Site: saxony
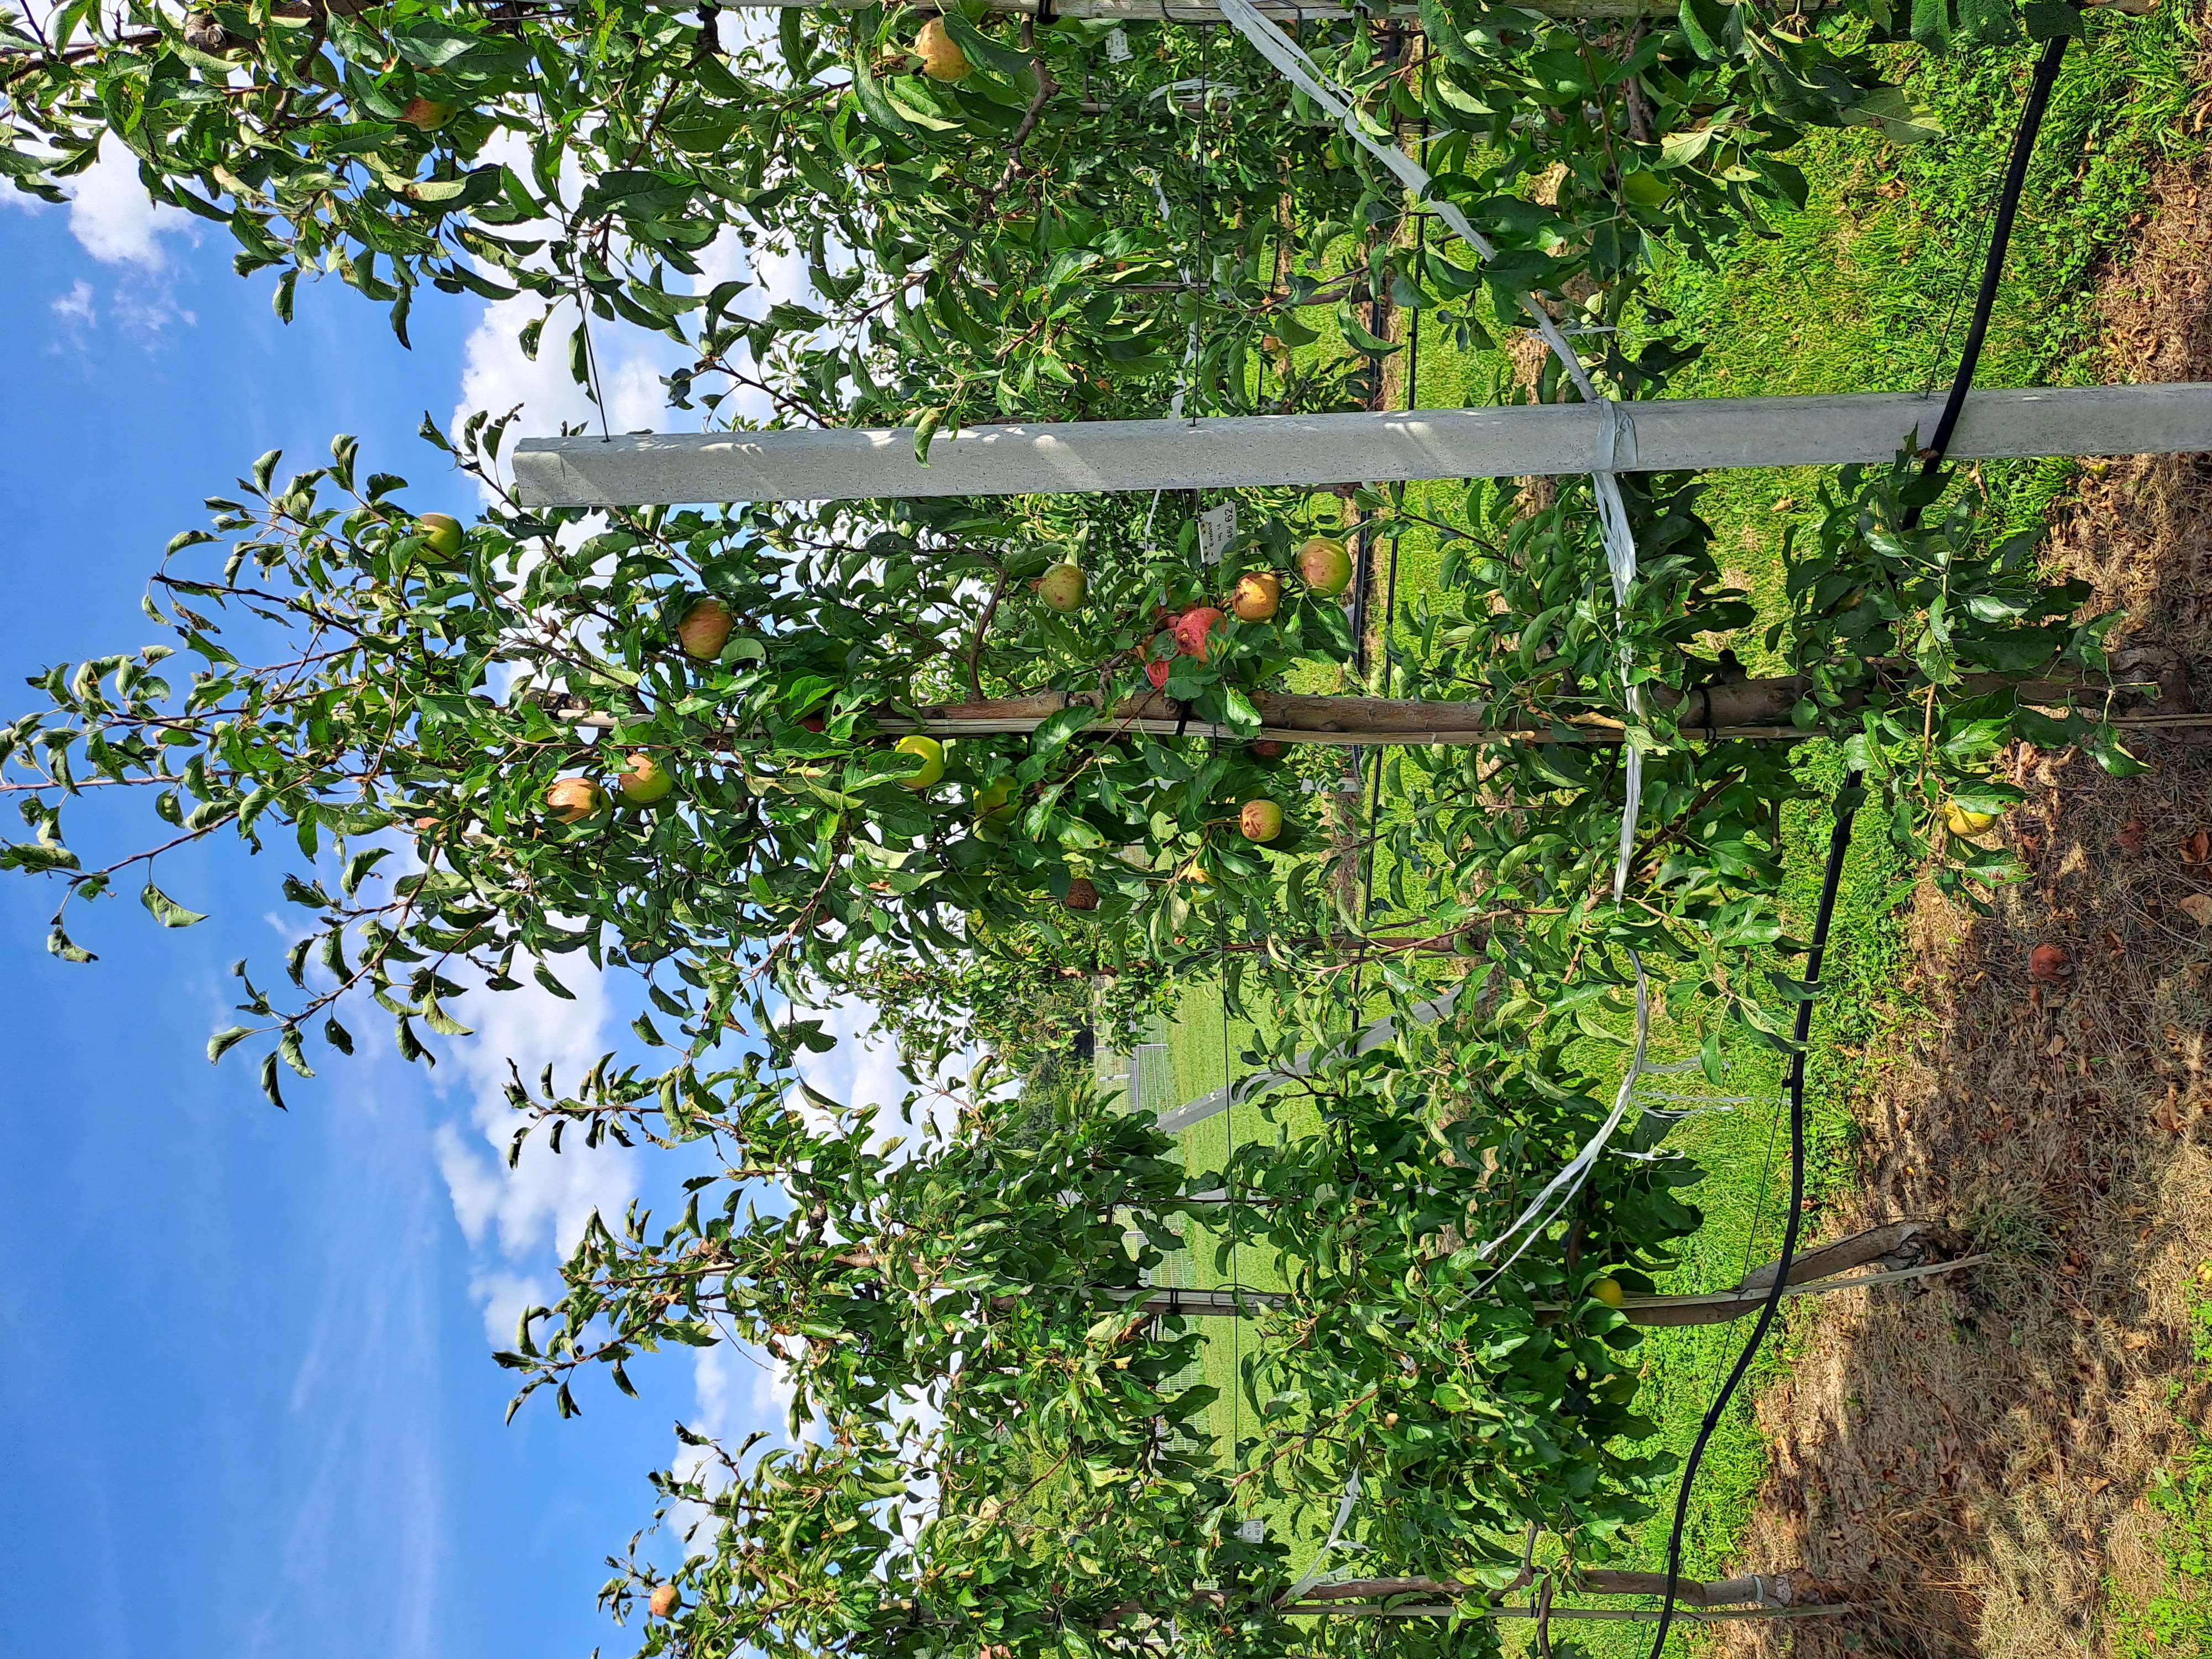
Growth stage (BBCH 85): Maturity of fruit and seed